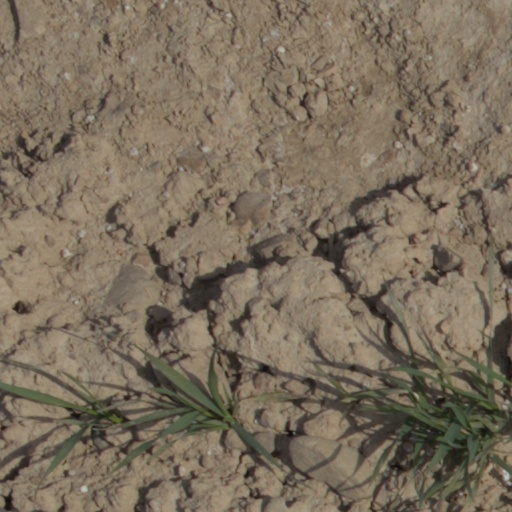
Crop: wheat